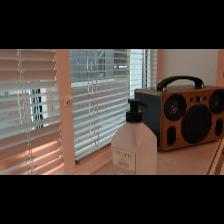
Label: NonHuman